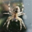
Label: spider